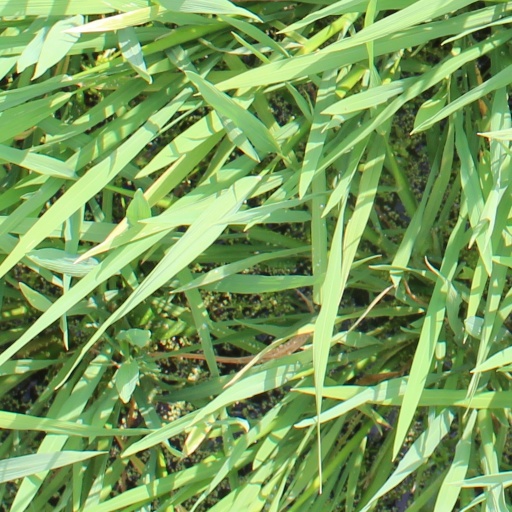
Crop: rice